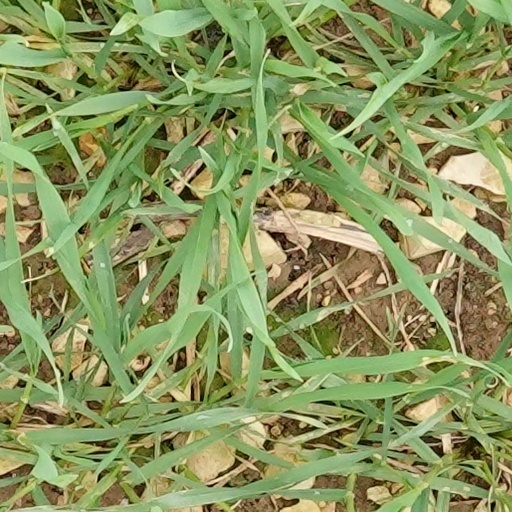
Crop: wheat